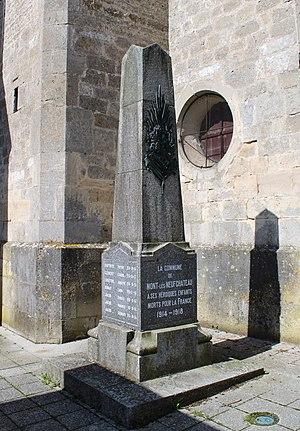
Le monument aux morts
Mont-lès-Neufchâteau est une commune française située dans le département des Vosges en région Grand Est.